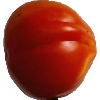
Label: Tomato 1